Noble gas

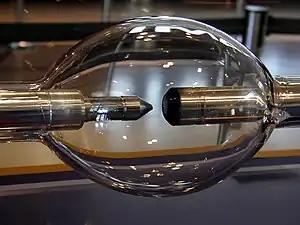
Elongated glass sphere with two metal rod electrodes inside, facing each other. One electrode is blunt and another is sharpened.

Noble gases are commonly used in lighting because of their lack of chemical reactivity. Argon, mixed with nitrogen, is used as a filler gas for incandescent light bulbs. Krypton is used in high-performance light bulbs, which have higher color temperatures and greater efficiency, because it reduces the rate of evaporation of the filament more than argon; halogen lamps, in particular, use krypton mixed with small amounts of compounds of iodine or bromine. The noble gases glow in distinctive colors when used inside gas-discharge lamps, such as "neon lights". These lights are called after neon but often contain other gases and phosphors, which add various hues to the orange-red color of neon. Xenon is commonly used in xenon arc lamps, which, due to their nearly continuous spectrum that resembles daylight, find application in film projectors and as automobile headlamps.